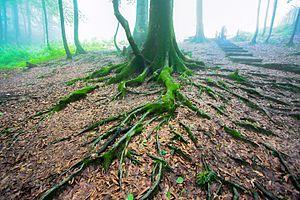
Namakabrood est situé à 12 km à l’est de Chalus et s’ettend sur une superficie de 650 hectares, avec la mer Caspienne au nord et Madoban (Alborz) au sud. Avec les parcs de violettes et la forêt dense de Madoban cette région offre des paysages splendides. العربية: نمكآبرود (مقاطعة تشالوس) (بالإنجليزية: Shahrak-e Namak Abrud) هي مستوطنة تقع في Kelarestaq-e Gharbi Rural District في إيران.[1] يقدر عدد سكانها بـ 354 نسمة .